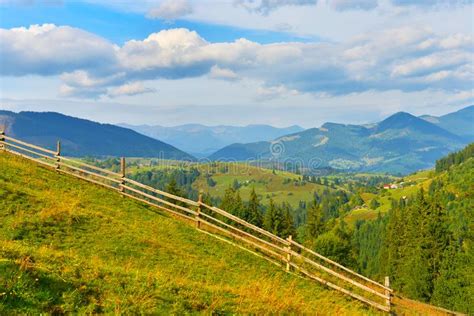
Weather: sun or clear